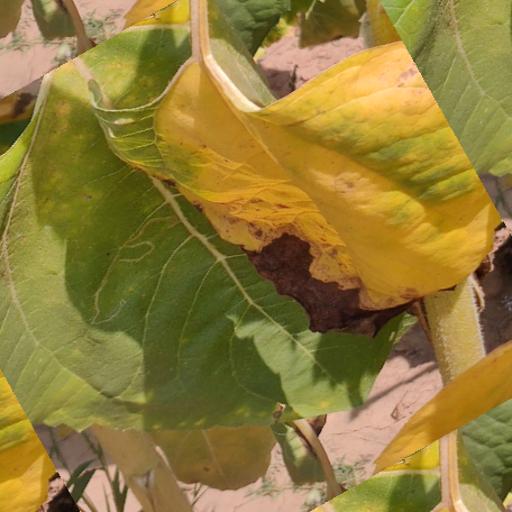
Label: Downy_mildew